Riverside station (Metro-North)

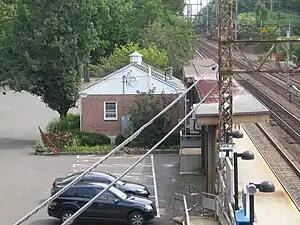
North side of the station from Riverside Avenue bridge

Riverside station is a commuter rail stop on the Metro-North Railroad's New Haven Line, located in the Riverside area of Greenwich, Connecticut. The Riverside Avenue Bridge crosses over the west end of the station platforms. The station has two high-level side platforms each six cars long. It has 324 parking spaces, 307 owned by the state.